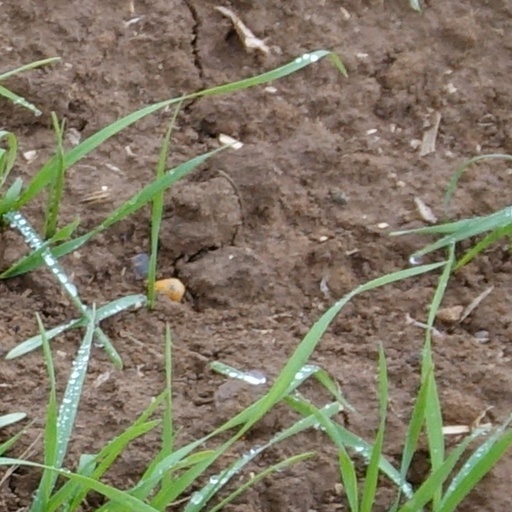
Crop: wheat